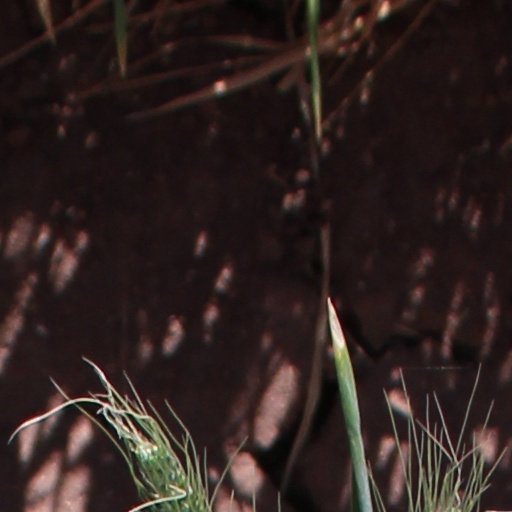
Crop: wheat